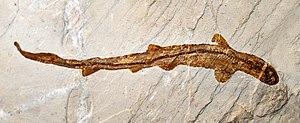
Scyliorhinus est un genre de requins de la famille des Scyliorhinidae, connus sous le nom de Roussettes.